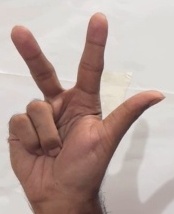
ASL sign: 3